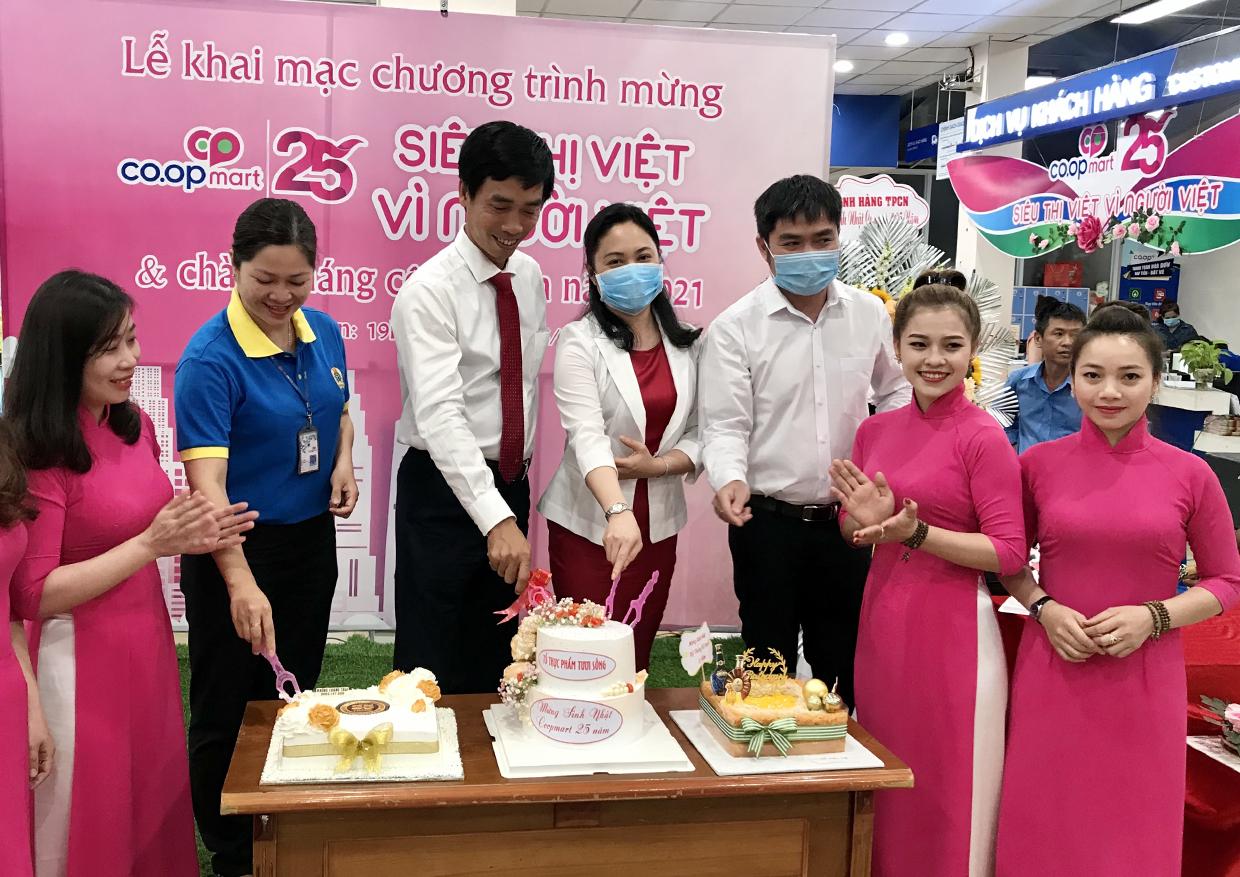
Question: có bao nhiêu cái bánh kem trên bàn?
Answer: có ba cái bánh kem trên bàn